Manfred Buchroithner

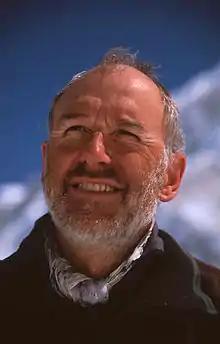
Manfred Buchroithner 2006 at the base of Mount Everest

Manfred Ferdinand Buchroithner (born 17 December 1950 in Wels, Upper Austria) is an Austrian cartographer, developer of autostereoscopic cartographic visualisations, geologist, mountain researcher and mountaineer.